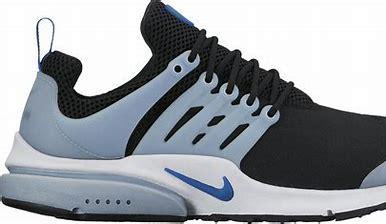
Brand: Nike
Model: Air Presto Essential